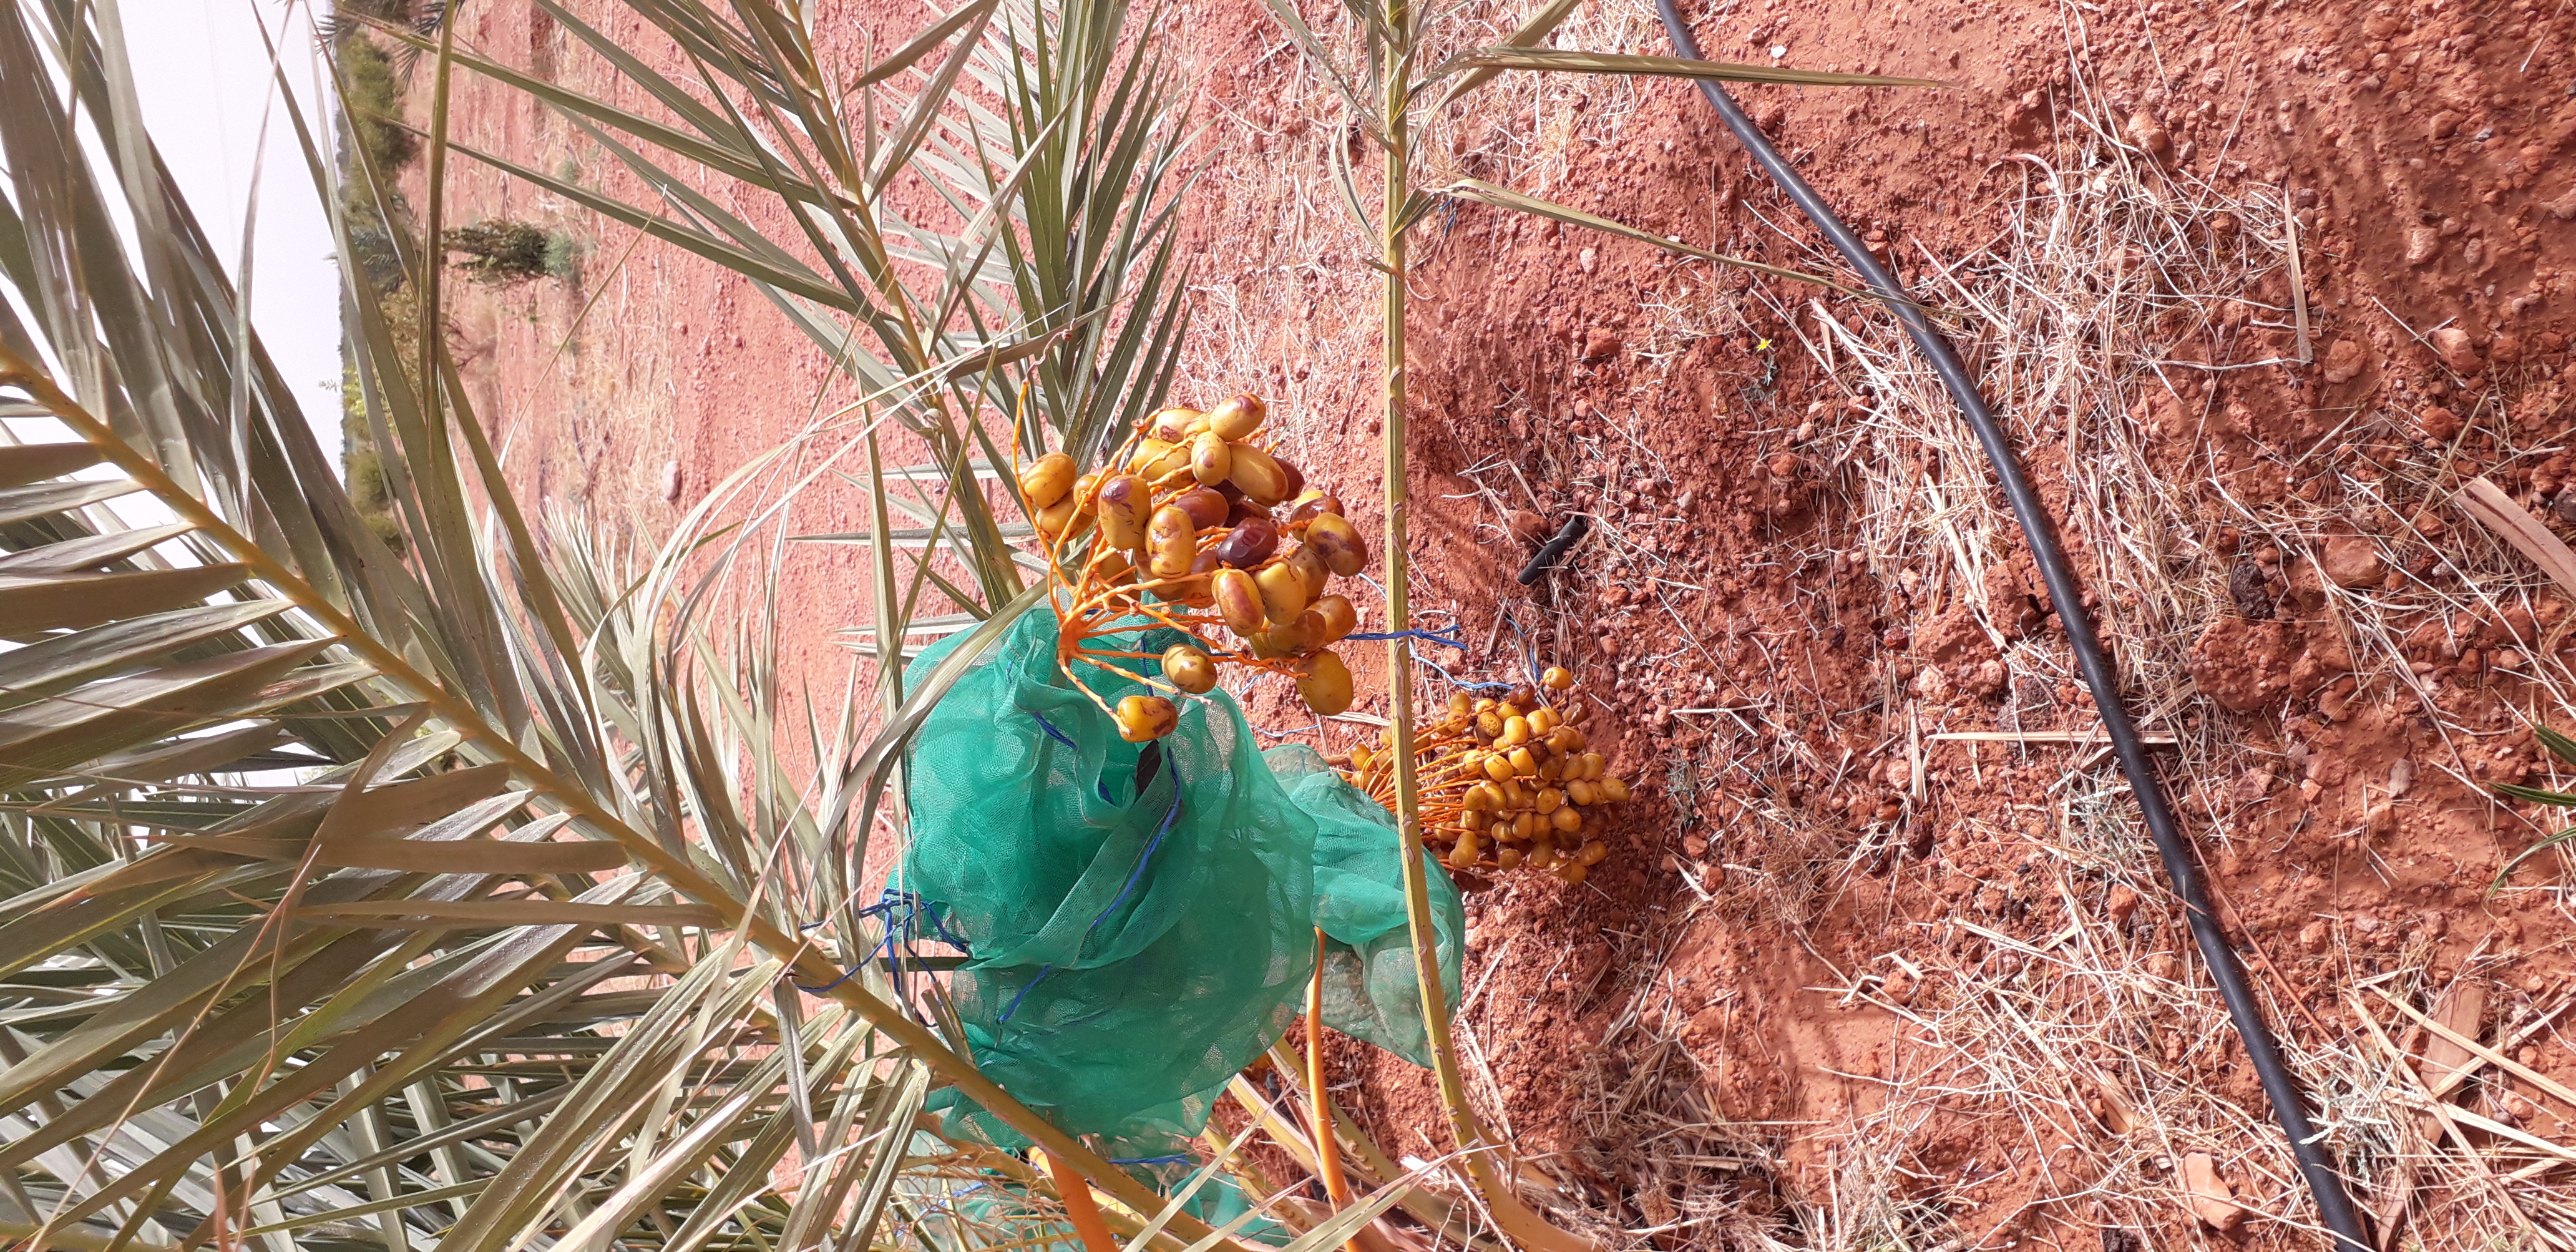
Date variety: Boufagous